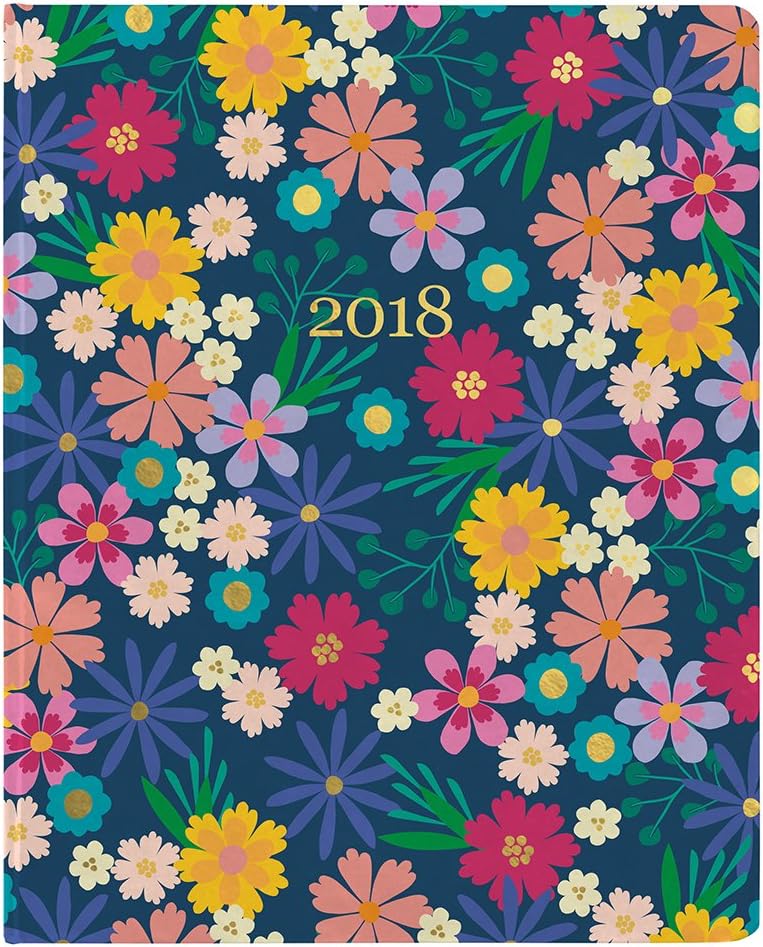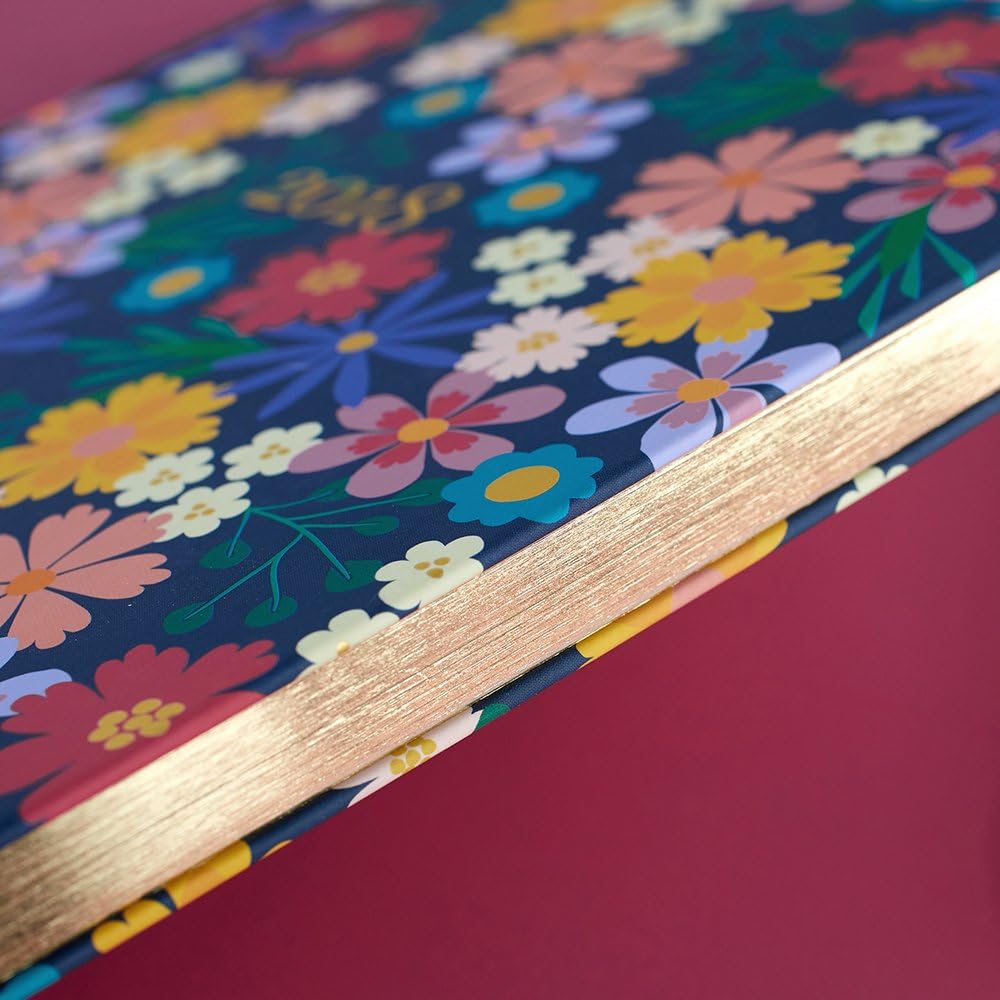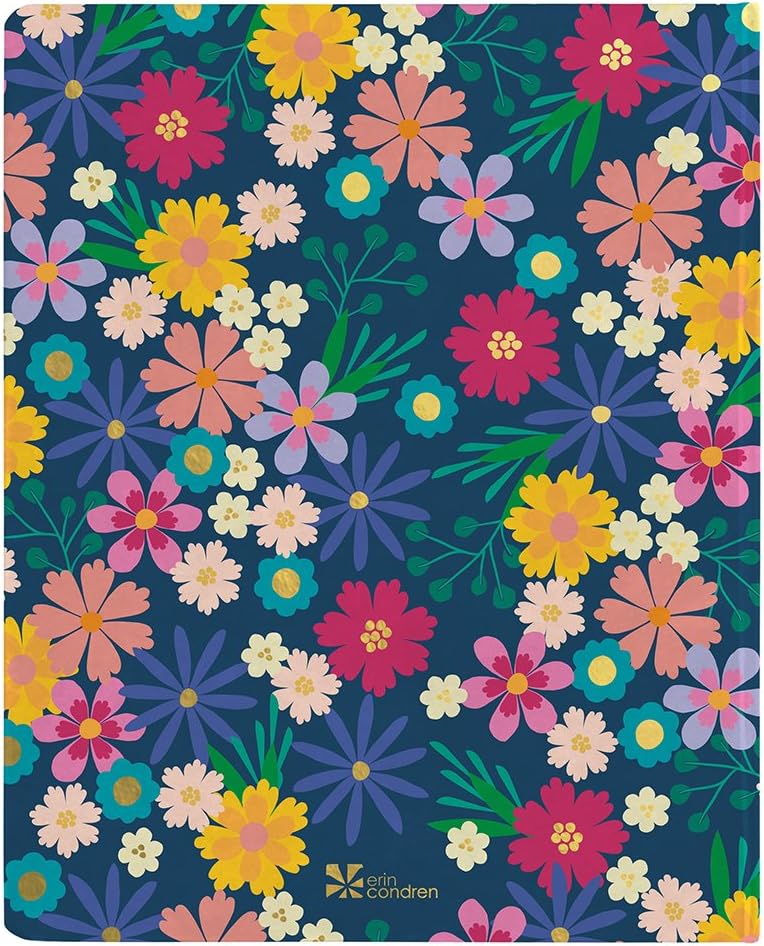
Erin Condren 2018 Hardbound LifePlanner- Floating Florals, 8x10
Category: Office Products
It's a new look for the signature life planner book! sleek, satin-finish covers with the signature EC layout you Love makes for the perfect planner for the gal on the go. Go big with the largest life planner available and embrace a horizontal weekly plan with a colorful Floating Florals design scheme to match the printed cover. This 12-month book will help you plan January - December 2018.
Features: Complementary color-coordinated place-holder ribbon & finished page edges | 164 pages | Includes two pages of goal-setting, ten pages of lined pages, eight pages of dot grid pages, six pages of blank pages & much more! | Two-page monthly calendar for each month, January - December 2018 & weekly spreads for each week of the month, from January 2018 - December 2018 | Horizontal weekly plan layout